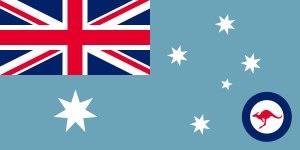
Le Royal Australian Air Force Ensign est le drapeau officiel de la Royal Australian Air Force, la composante aérienne des forces armées australiennes. Il reprend les éléments du drapeau de l'Australie, soit le Blue Ensign avec une étoile à 7 pointes sous le canton et la constellation de la croix du Sud sur le battant, mais la couleur bleue du Blue Ensign est remplacée par le bleu de l'Armée de l'air britannique, et la croix du Sud est légèrement orientée pour laisser place, dans la partie inférieure droite, à la cocarde au kangourou de la Royal Australian Air Force.